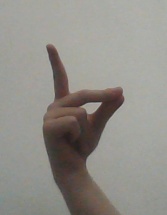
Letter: ta